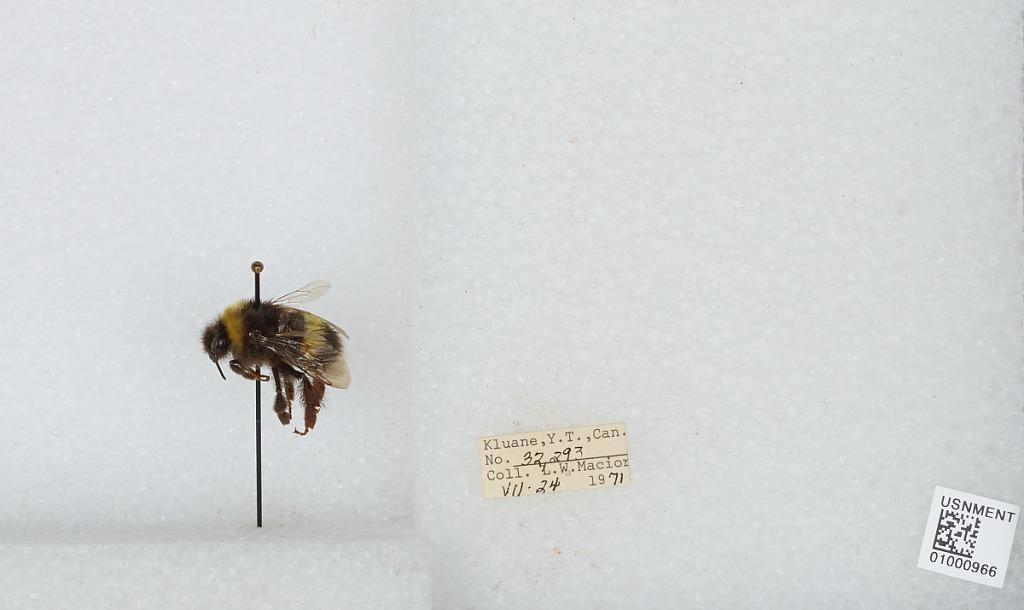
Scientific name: Bombus (Bombus) lucorum (Linnaeus)
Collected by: L. Macior
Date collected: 1971-7-24
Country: Canada
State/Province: Yukon Territory
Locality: Kluane
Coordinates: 60.75, -139.5